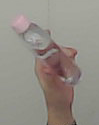
Product: johnson_baby